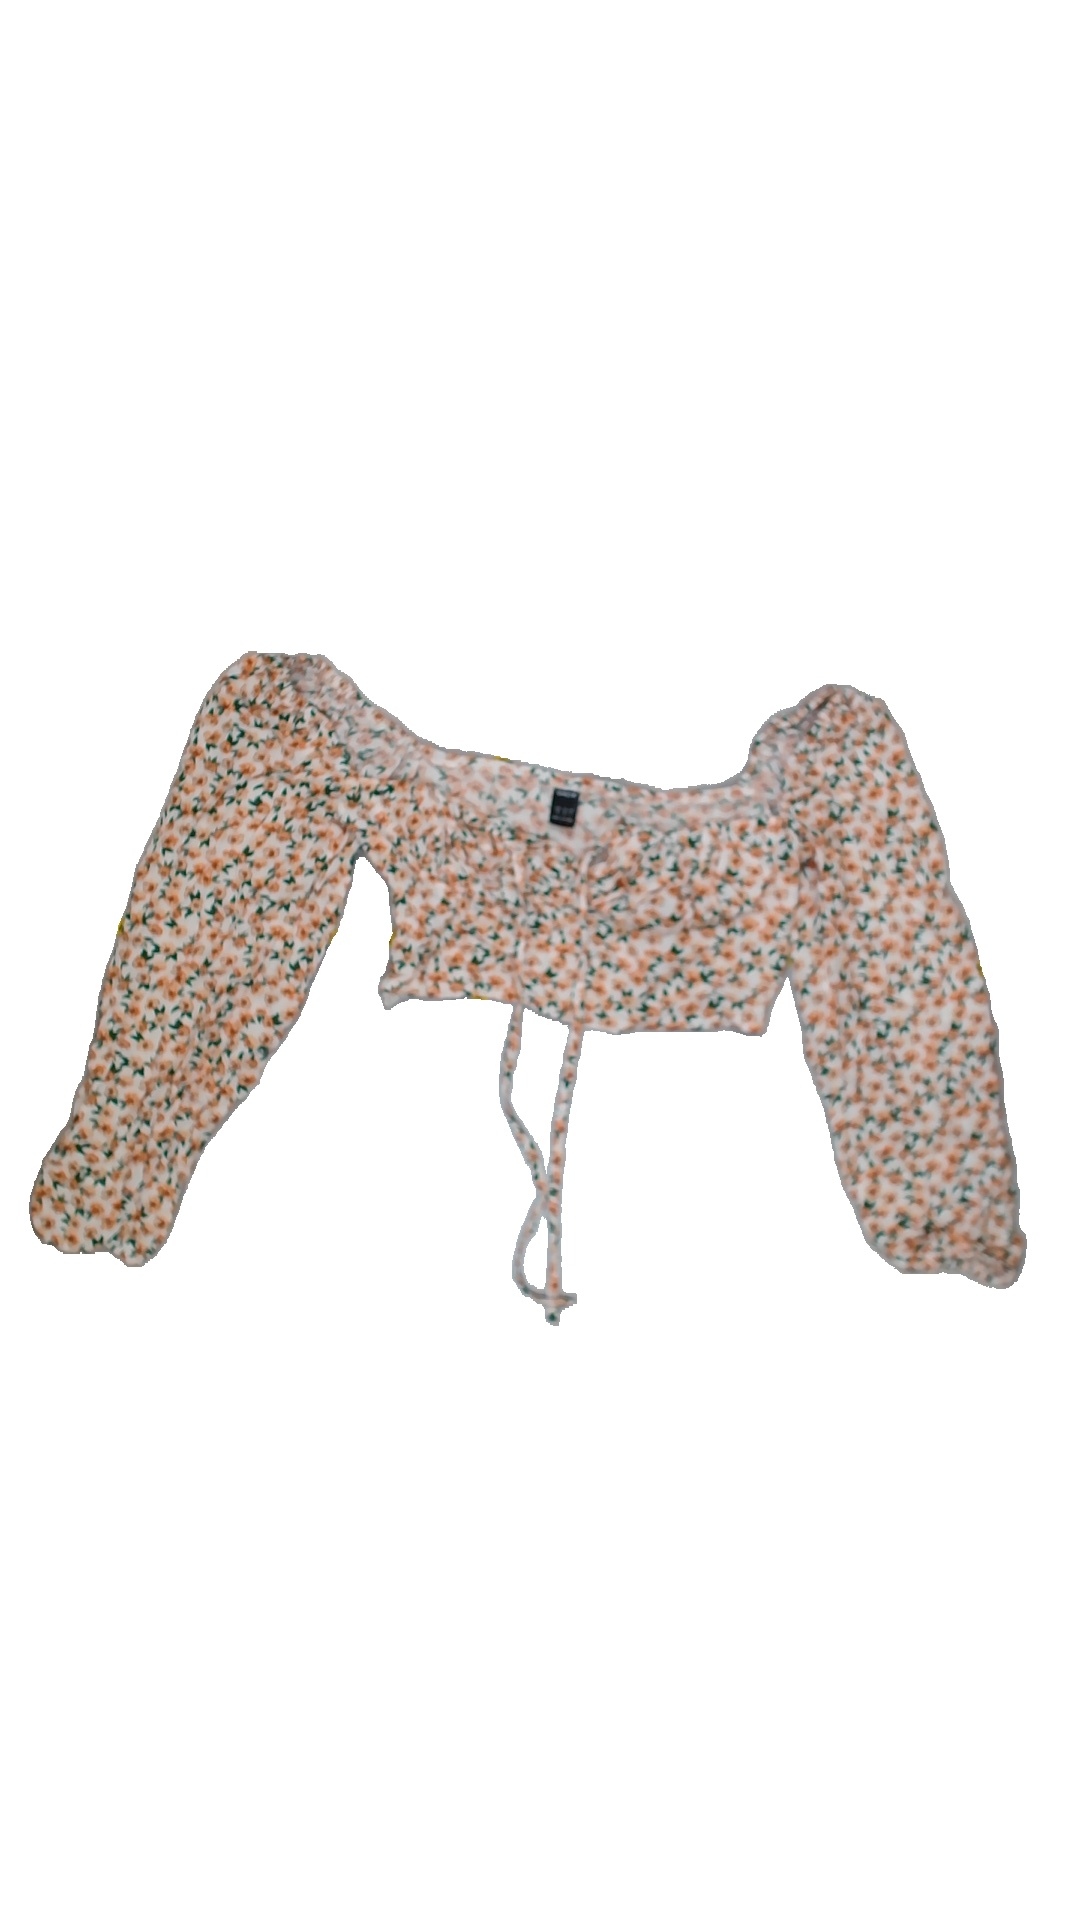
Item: Tank Top (Ladies)
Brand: Not Applicable
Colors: Green, White, Orange
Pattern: Floral print
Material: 100%viscose
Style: No trend
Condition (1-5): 4
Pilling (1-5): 5
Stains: No
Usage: Reuse
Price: <50